663

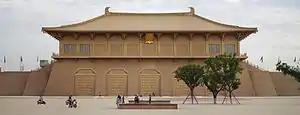
"Danfeng Gate" of the Daming Palace (China)

Year 663 (DCLXIII) was a common year starting on Sunday of the Julian calendar. The denomination 663 for this year has been used since the early medieval period, when the Anno Domini calendar era became the prevalent method in Europe for naming years.